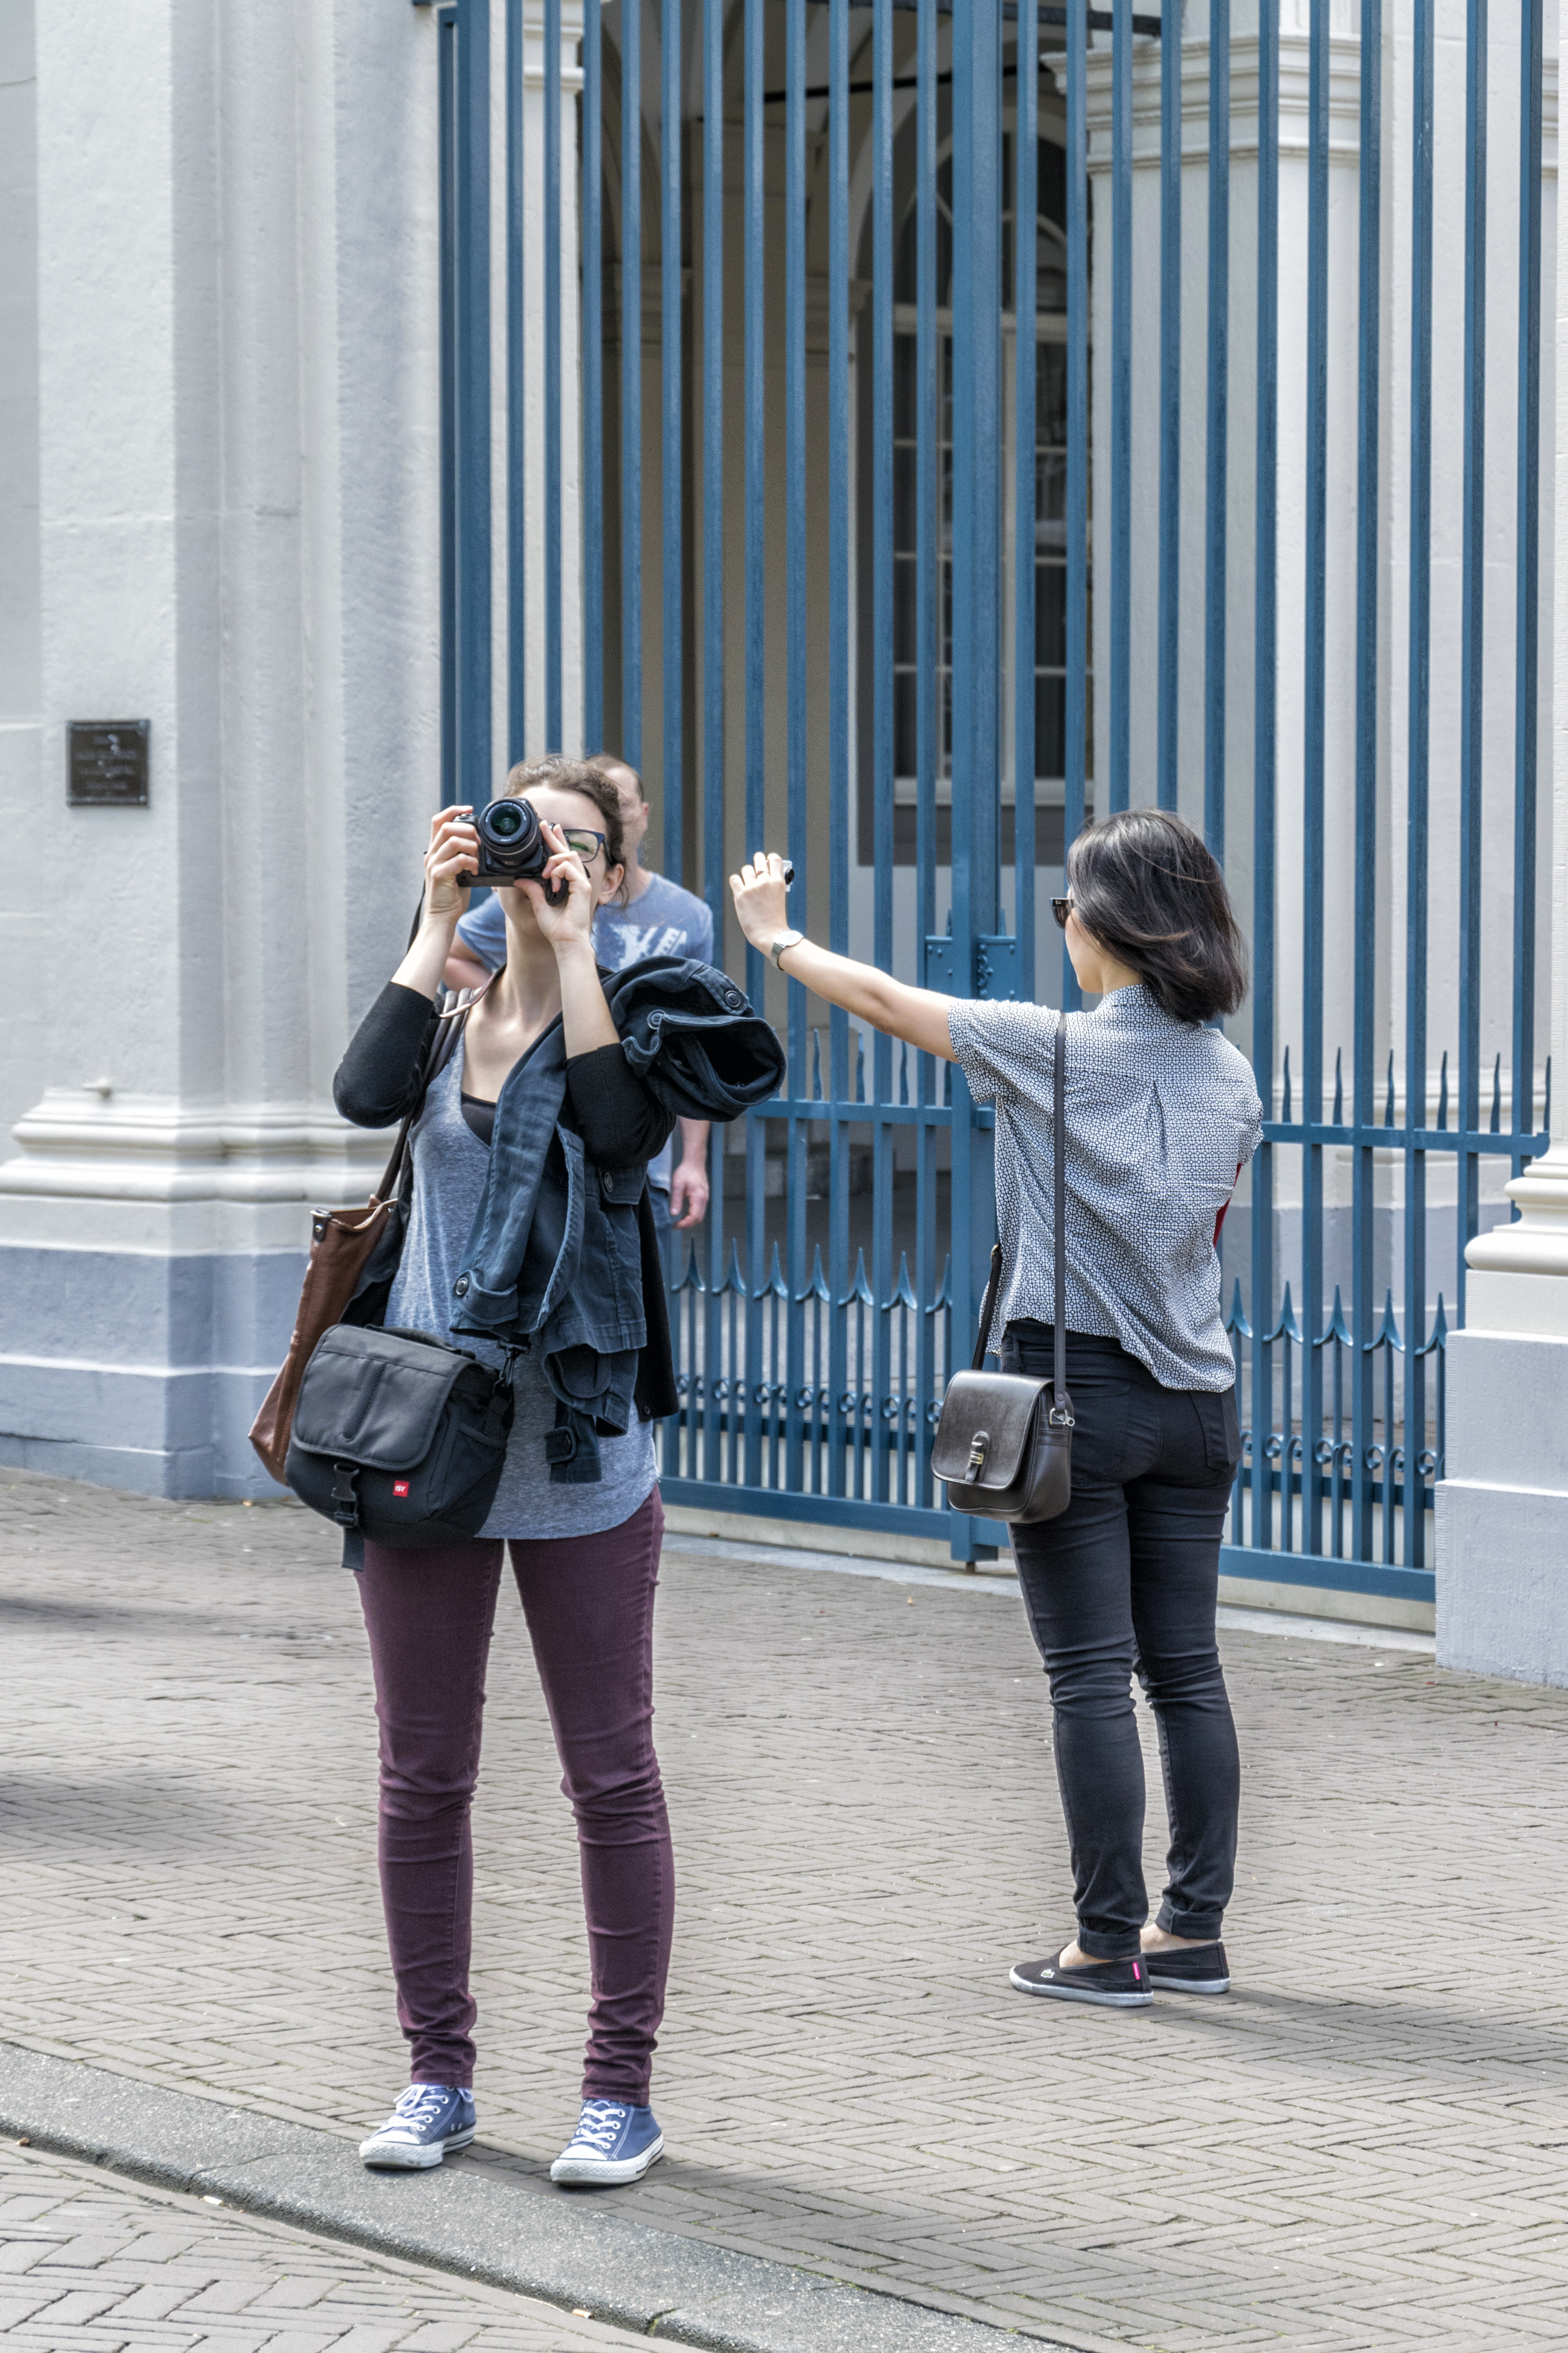
outdoor, people, road, street, photography, palace, photo, spring, fashion, blue, nikon, clothing, holland, nederland, denhaag, netherlands, paleis, noordeinde, infrastructure, dutch, footwear, outdoorphotography, picture, photograph, snapshot, fotos, foto, fotografie, urbanphotography, gsm, paulvandevelde, pdvandevelde, padagudaloma, dordrecht, nederlandinfotos, urbanfotografie, pvdvfotografie, pdvandeveldedordrecht, nederlandsefotografie, dutchphotogaraphy, totallydutch, fotografienederland, hollandsefotografie, fotografieholland, thehaque, paulvandeveldedordrecht, fototoestel